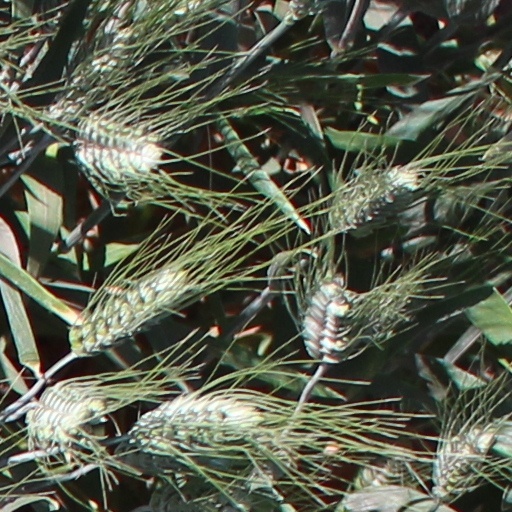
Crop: wheat